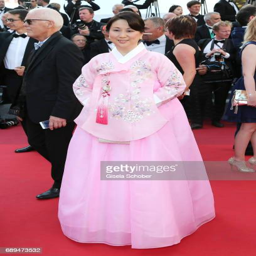
a guest attends ceremony of festival at festivals